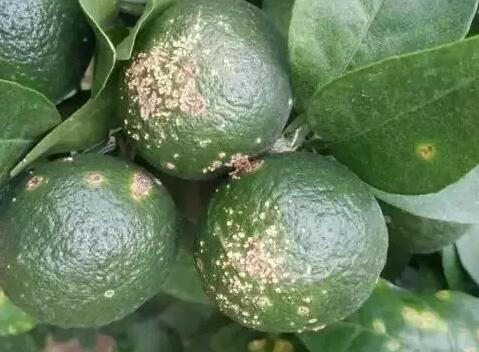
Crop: unknown
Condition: citrus_citrus_canker